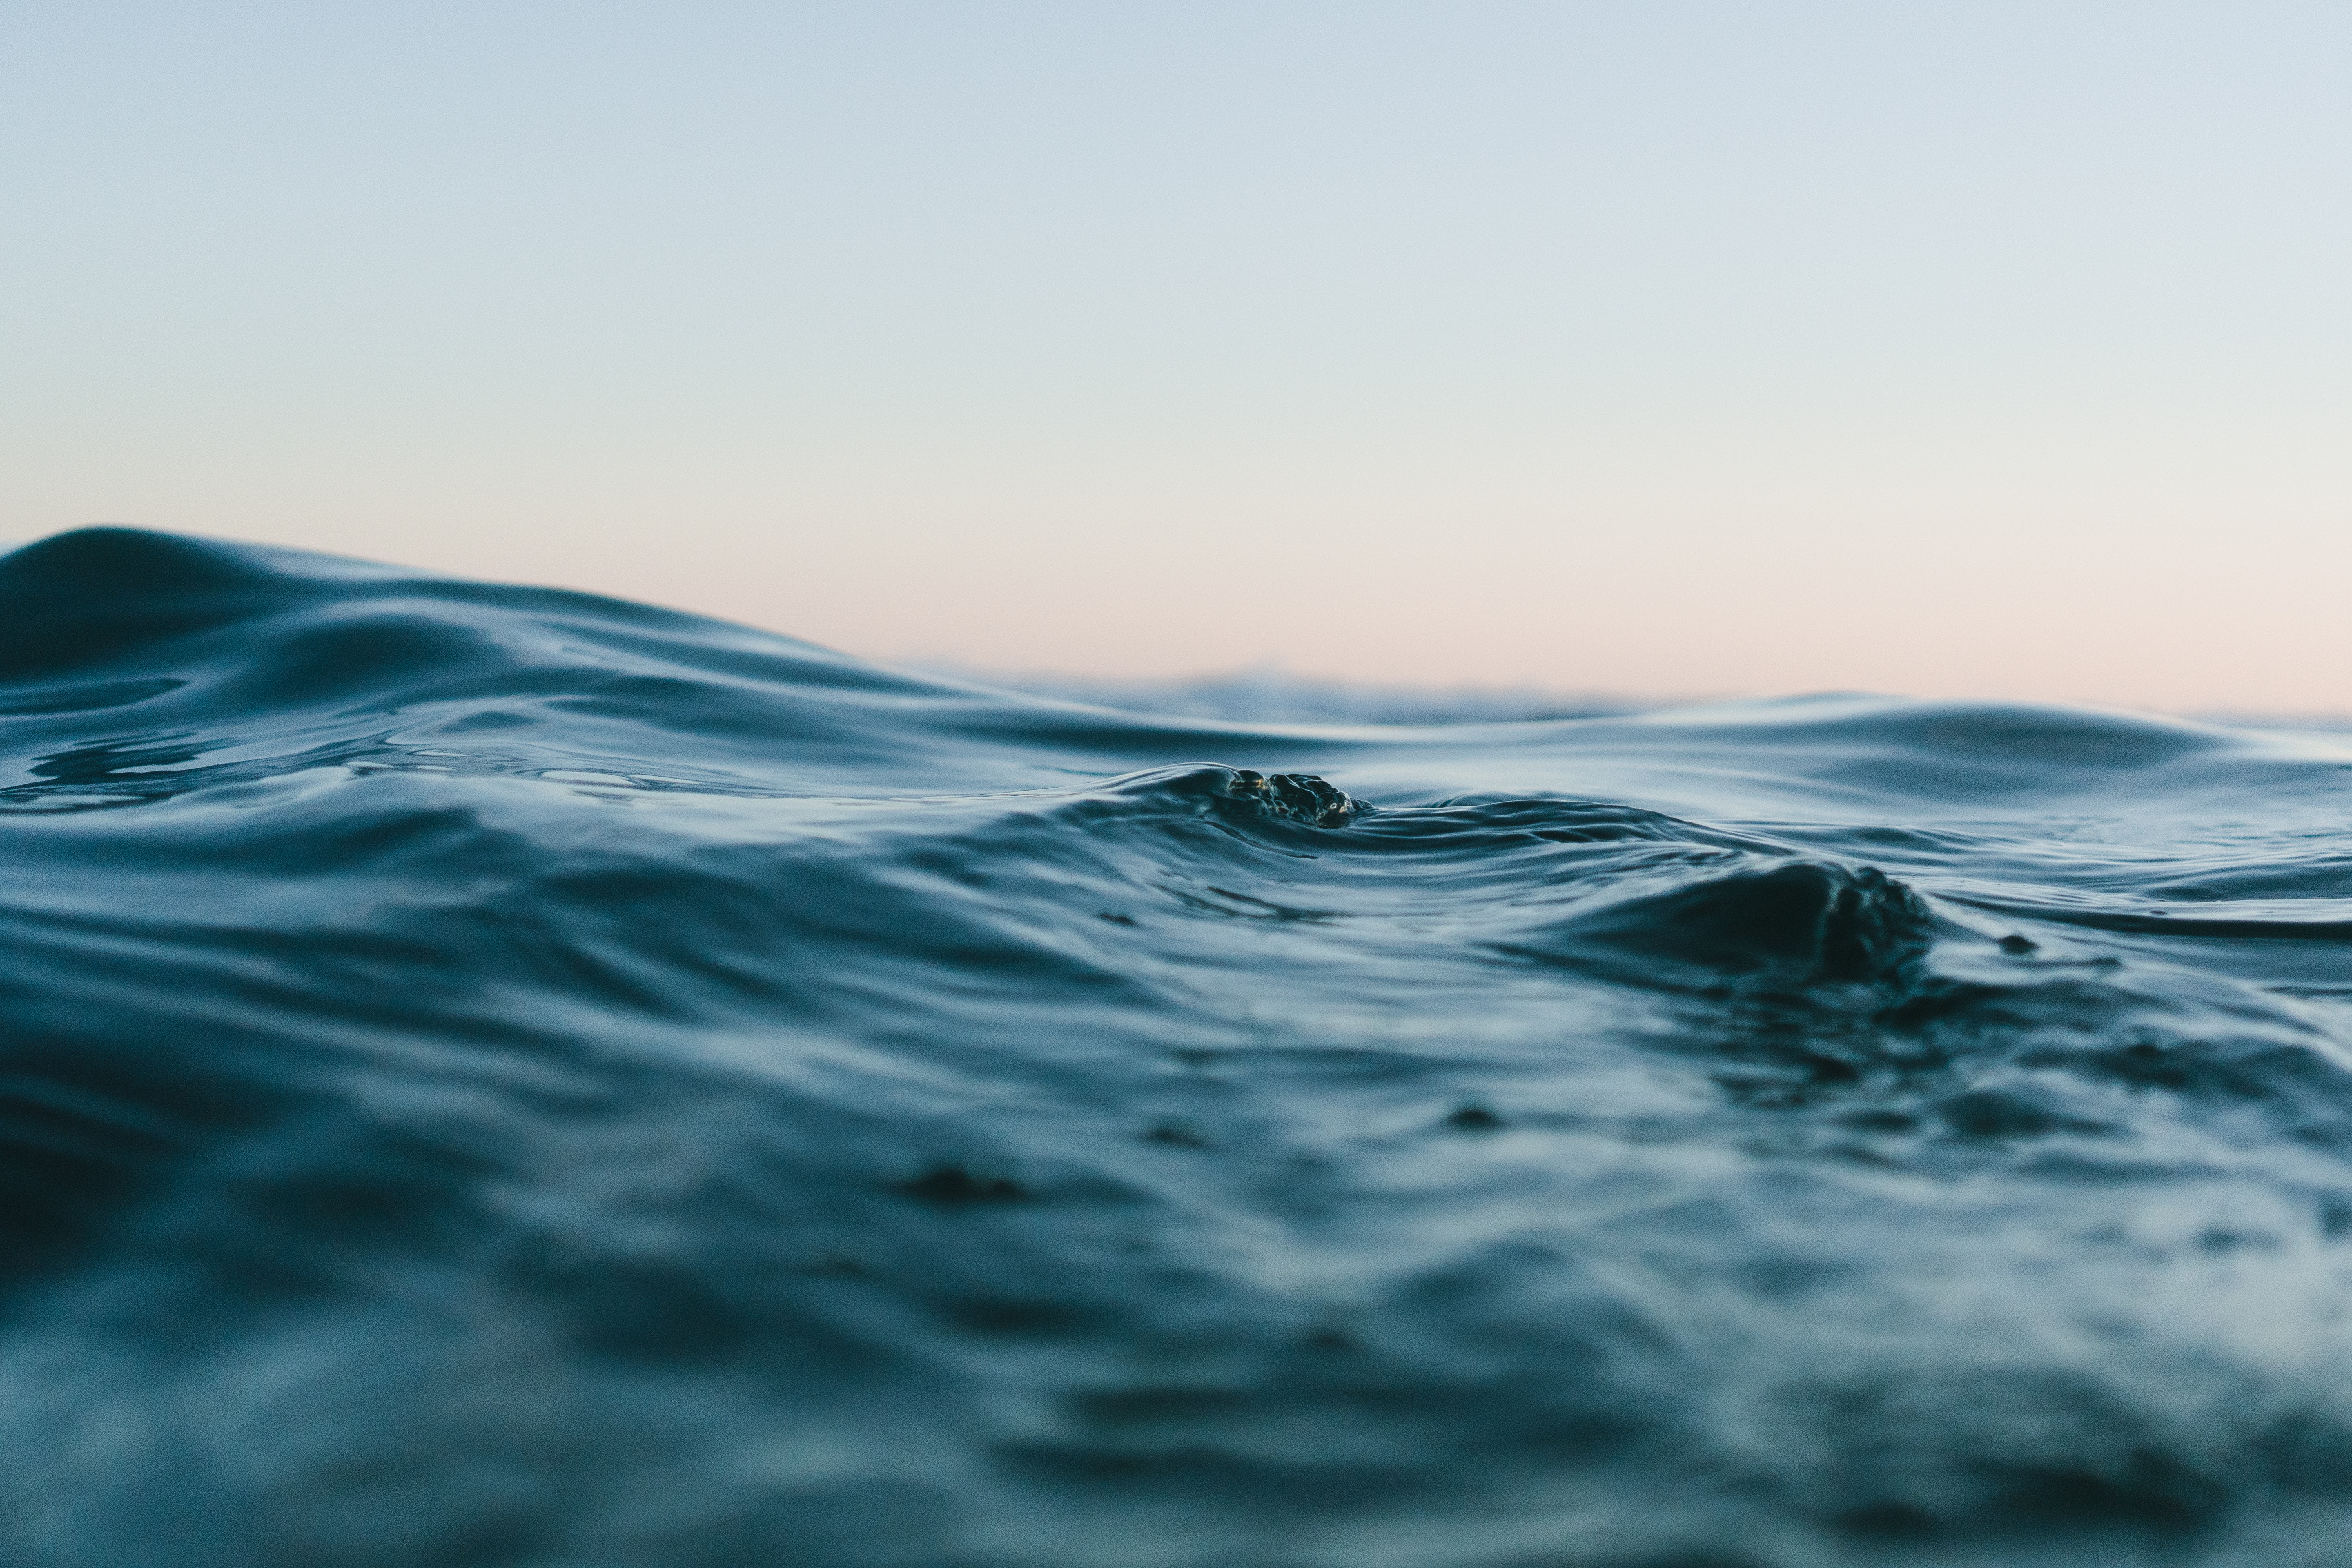
wave, water, wind wave, sea, ocean, blue, sky, horizon, calm, tide, liquid, wind, sound